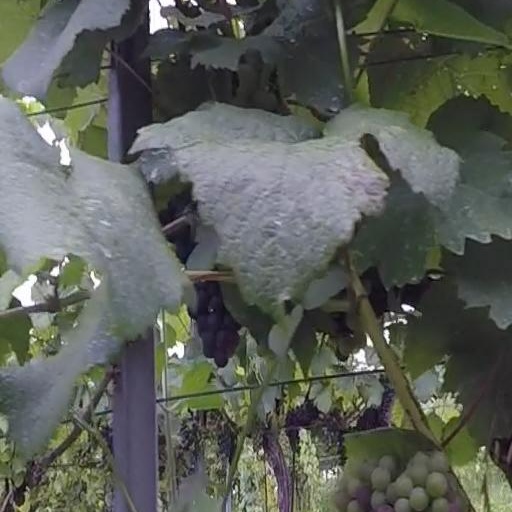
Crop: grape